Louis H. Carpenter

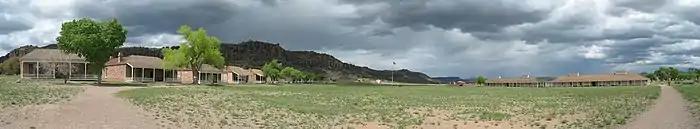
Fort Davis drill ground in West Texas.

Carpenter became heavily involved in the Victorio Campaign of 1879–80. Victorio was a warrior and chief of the Chihenne band of the Chiricahua Apaches.